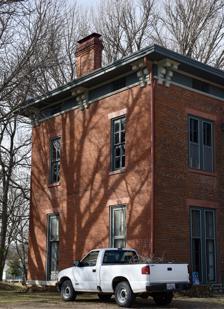
Building: Dryden-Louthan House
Country: United States of America
Year built: 1858
Historic house in Missouri, United States United States historic place Dryden-Louthan House U.S. National Register of Historic Places Show map of Missouri Show map of the United States Location 402 E. Ross St. Palmyra, Missouri Coordinates 39°47′40″N 91°31′9″W / 39.79444°N 91.51917°W / 39.79444; -91.51917 Area 0.7 acres (0.28 ha) Built 1858 ( 1858 ) Architectural style Italianate NRHP reference No. 85000104 Added to NRHP January 18, 1985 Dryden-Louthan House is a historic home located at Palmyra , Marion County, Missouri .  It was built in 1858, and is a two-story, Italianate style burnt-sienna-colored brick dwelling. It has low hipped roofs and cornices ornamented by paired, elaborately scrolled brackets. It was added to the National Register of Historic Places in 1985. References